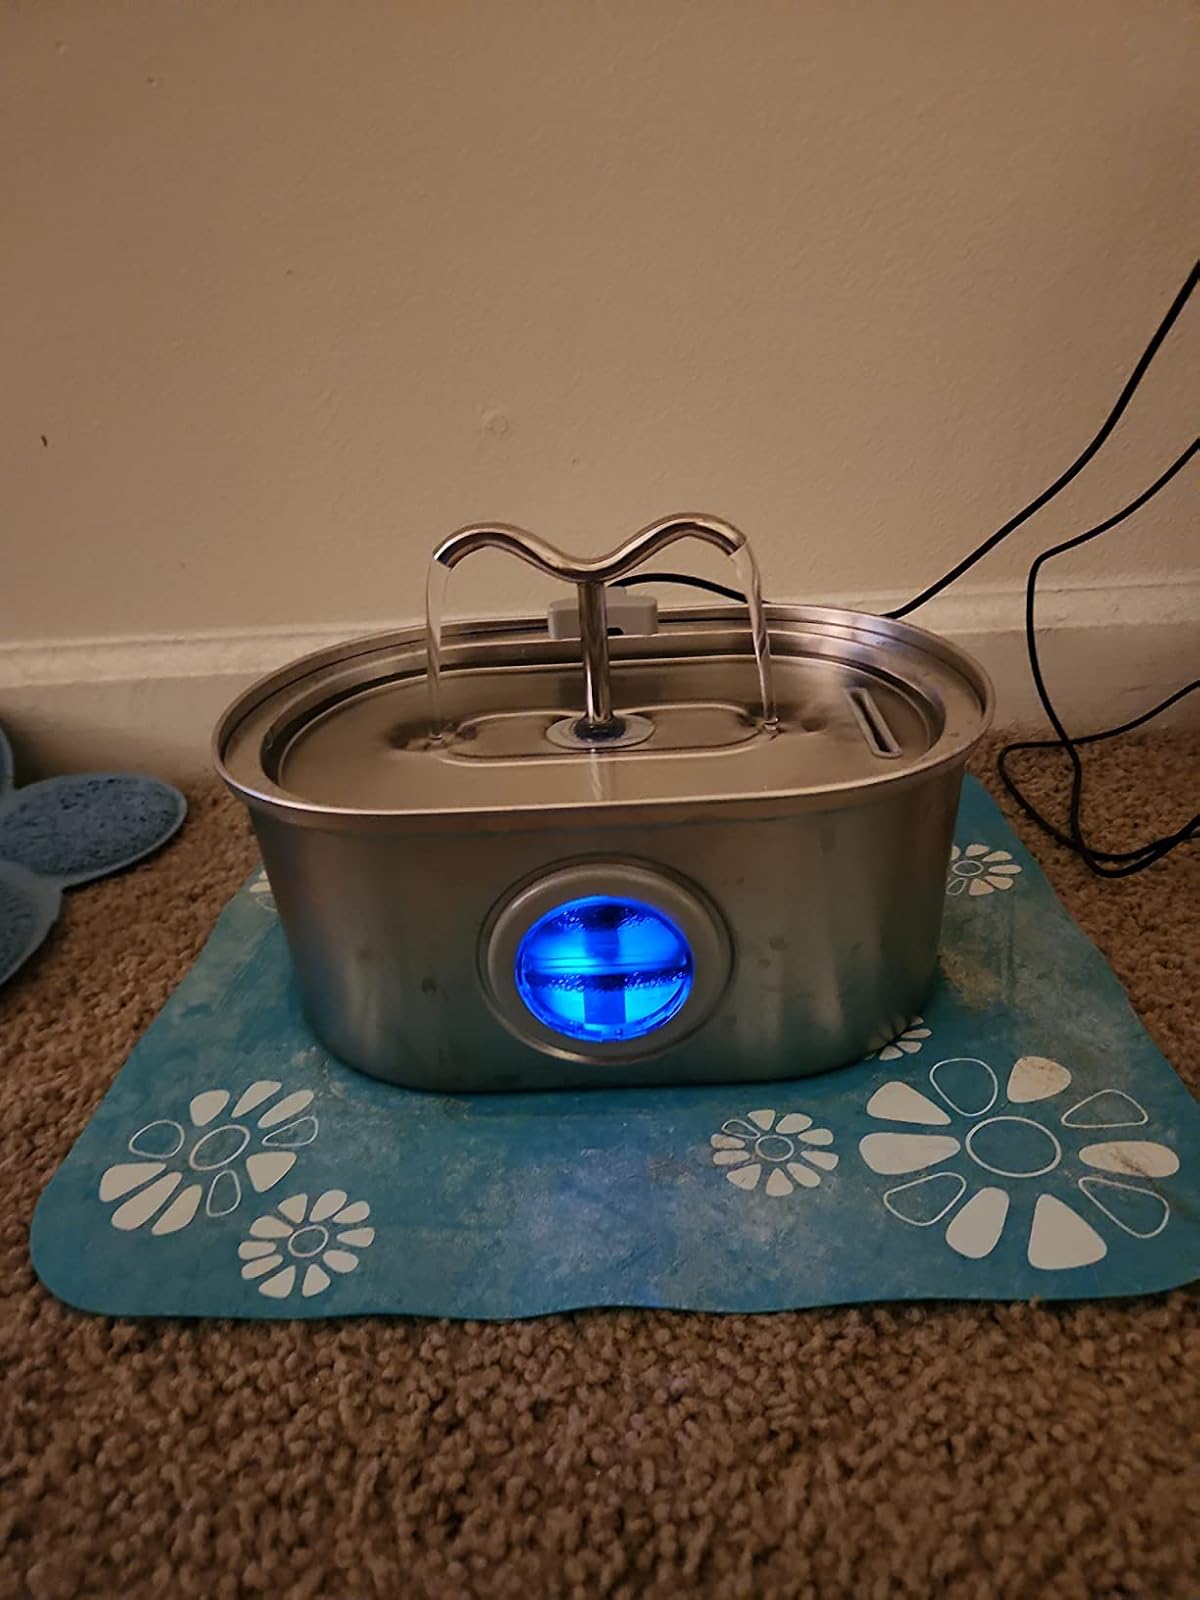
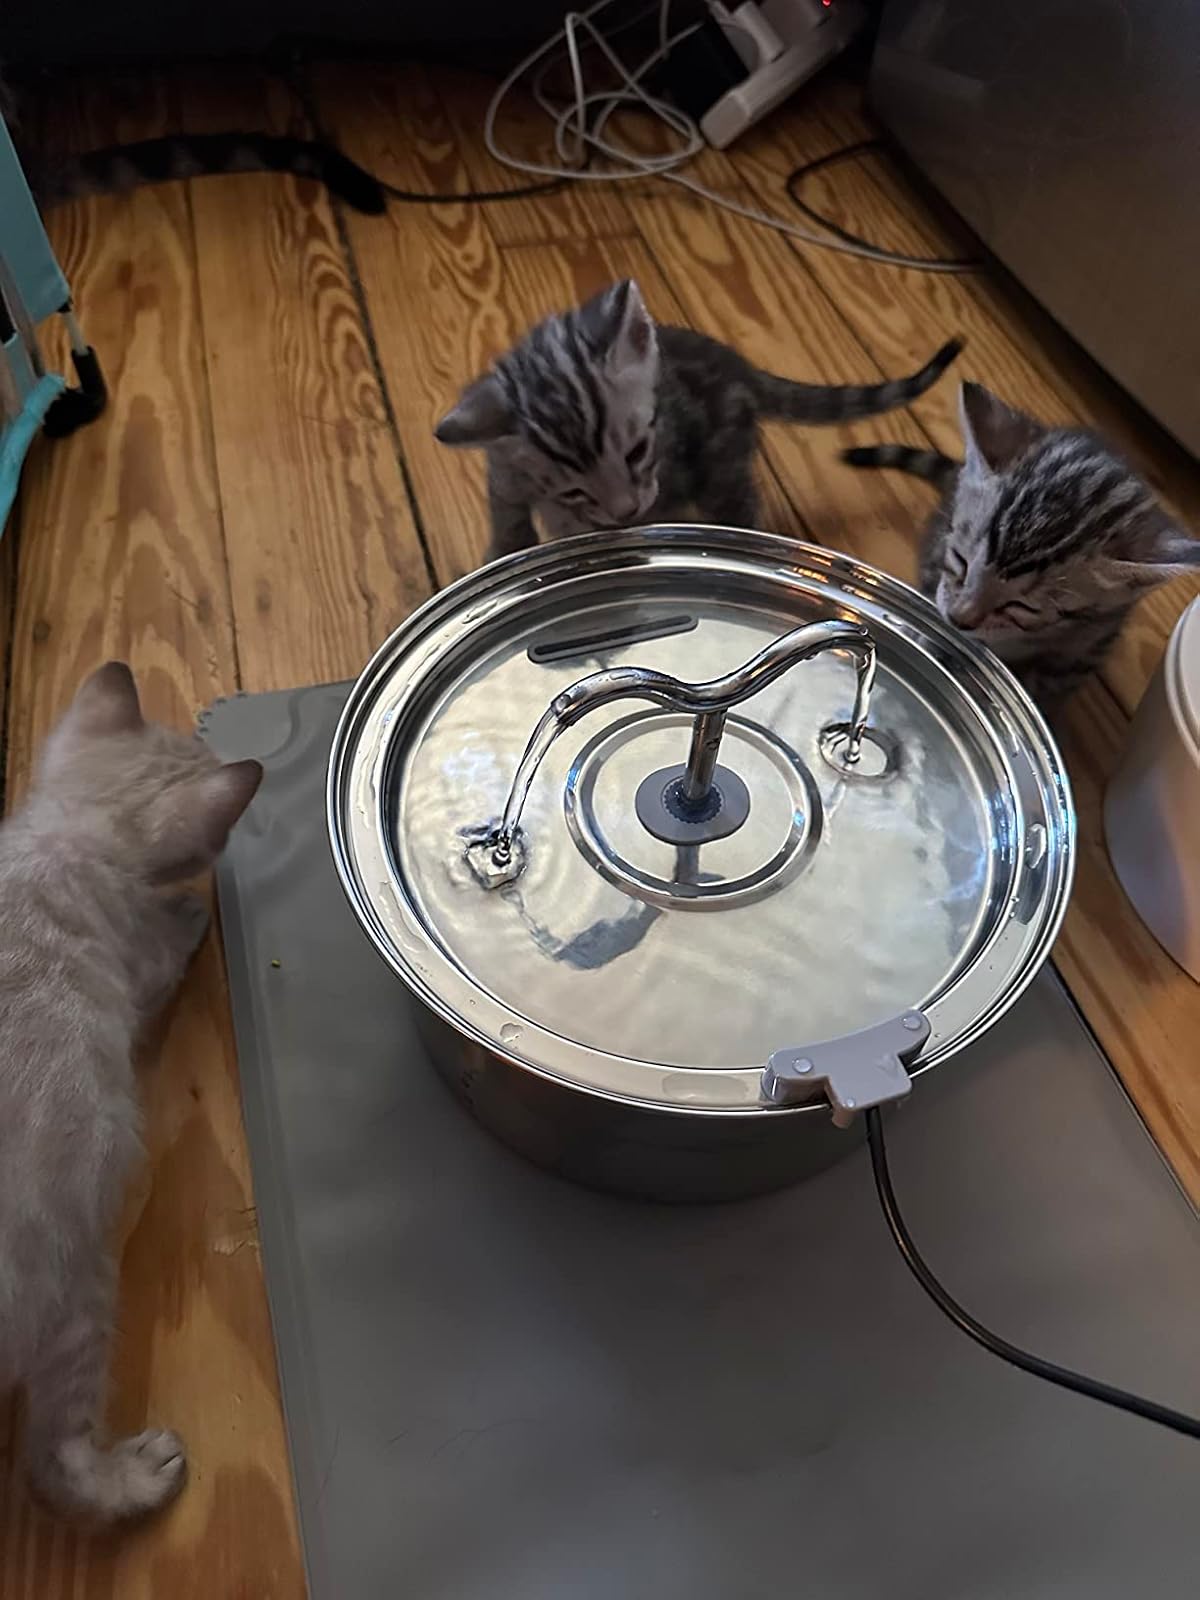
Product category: items_bowl
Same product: no